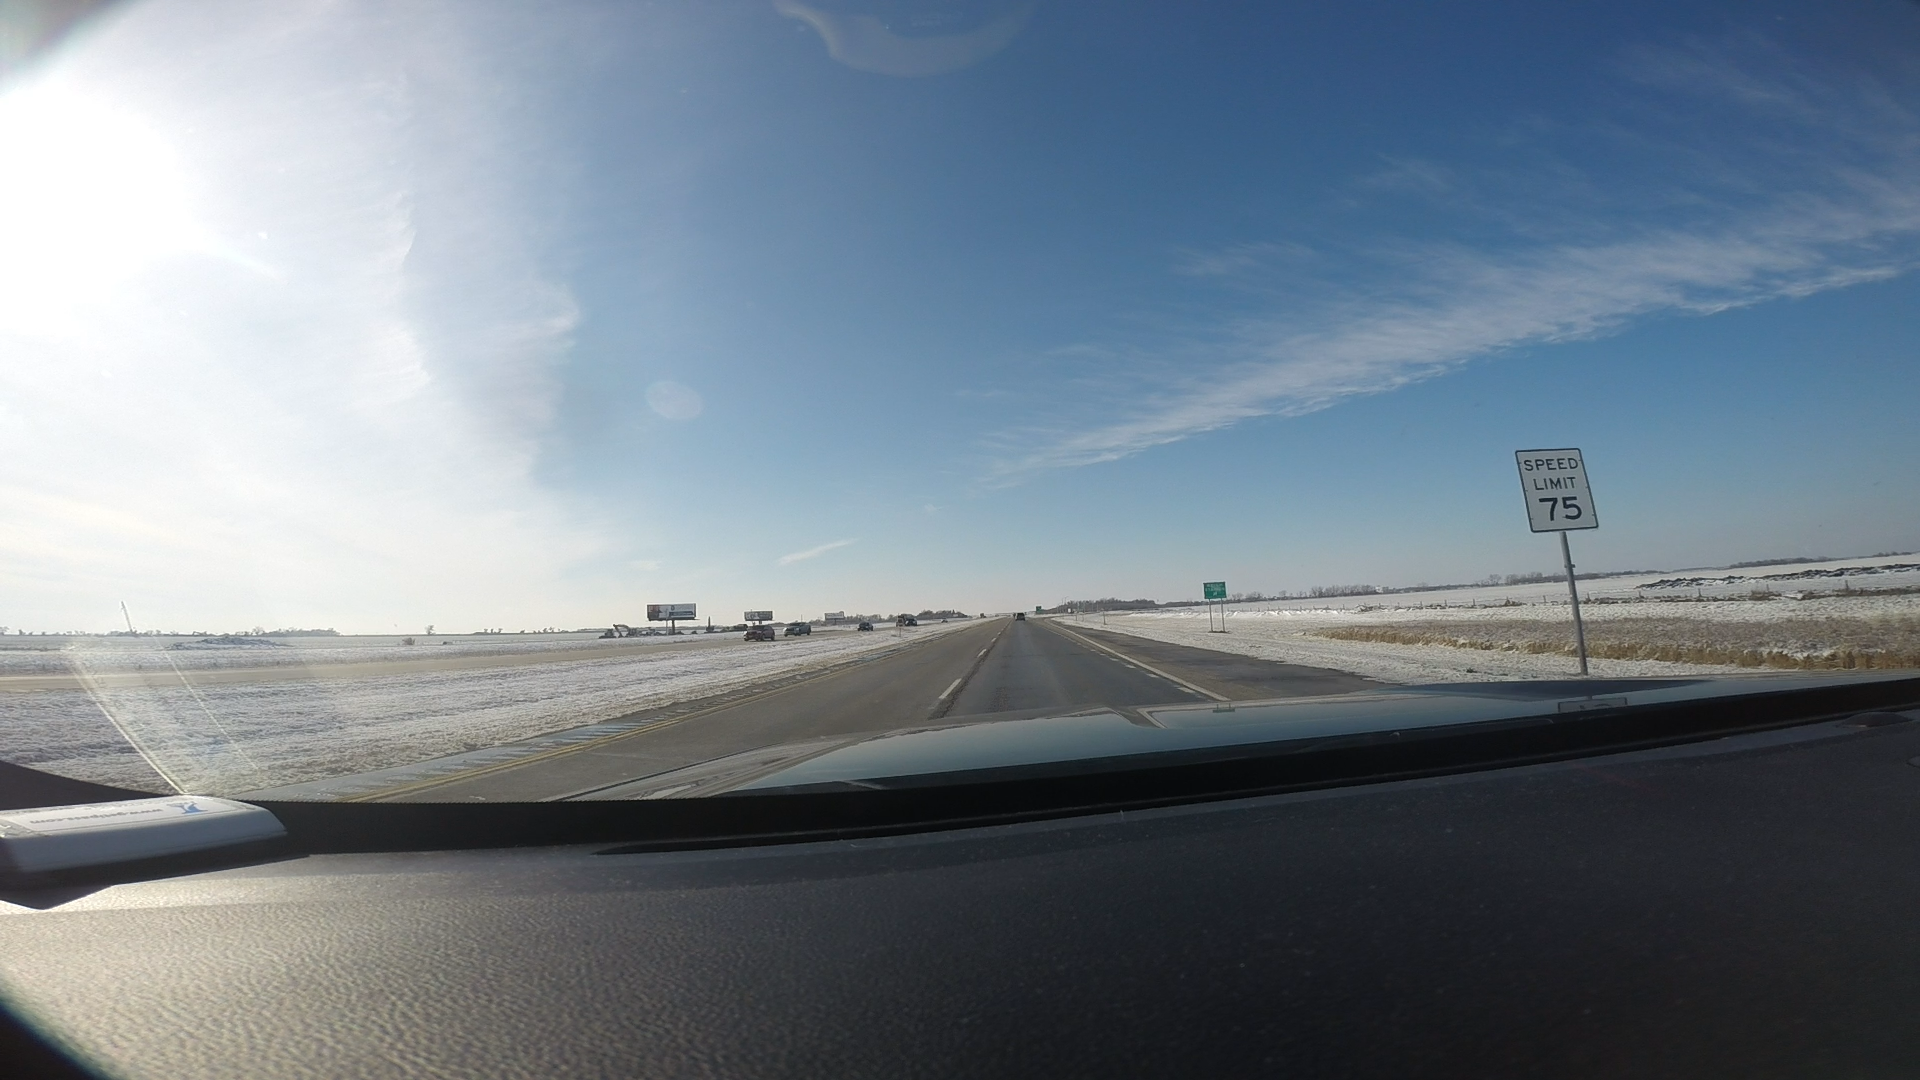
Speed limit sign label: mph75